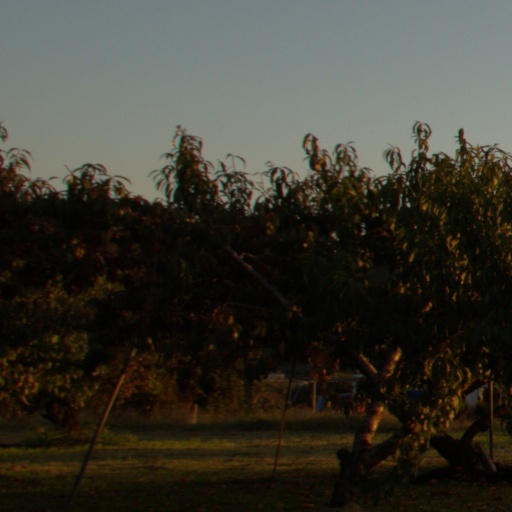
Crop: grape